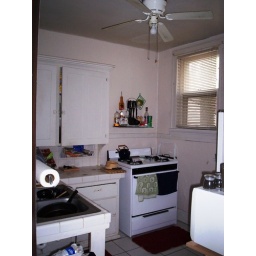
There's a back door to the right. The microwave and fridge are not in view.